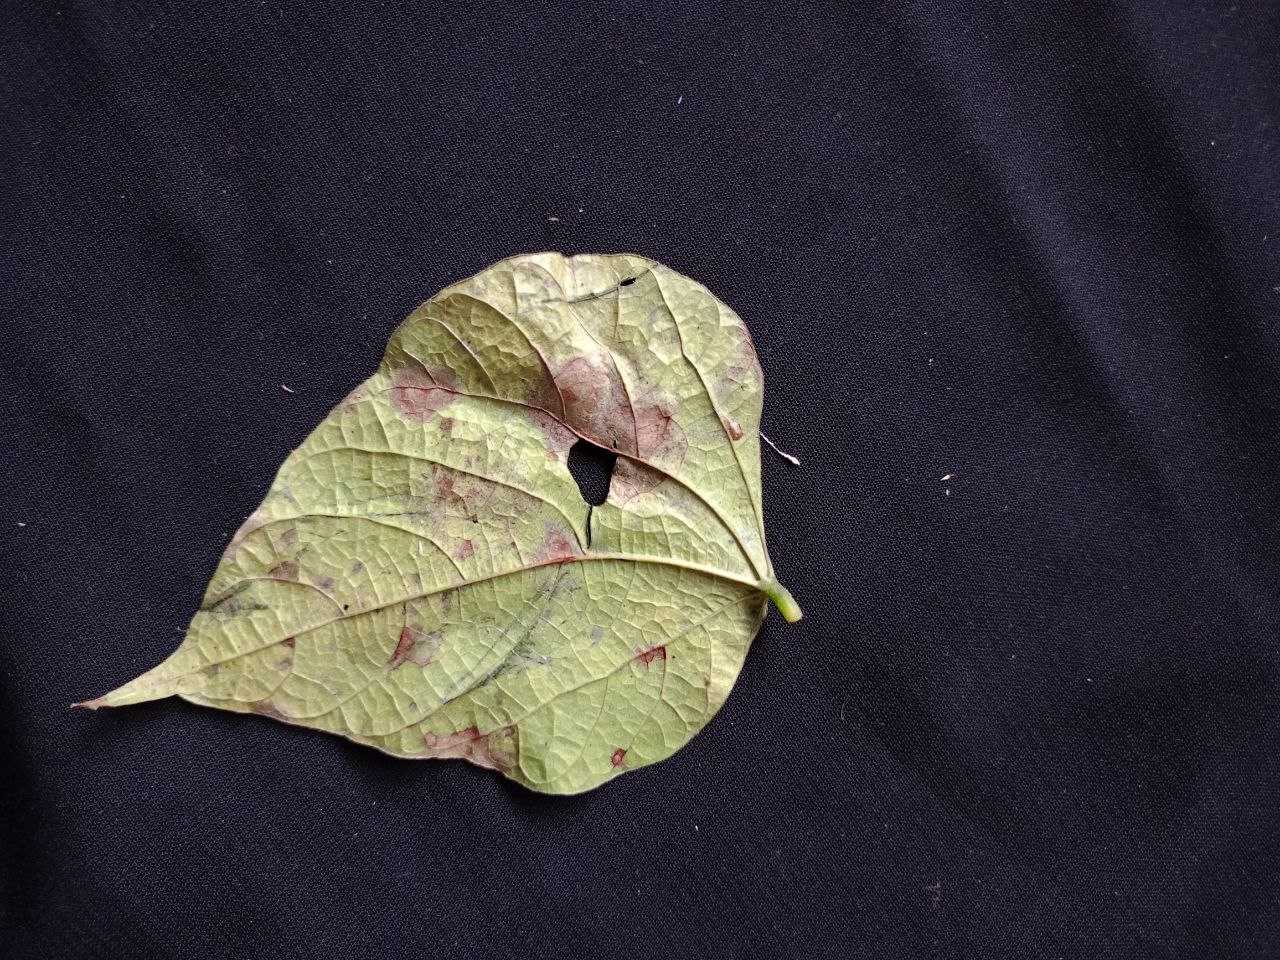
Crop: bean
Leaf condition: Blight